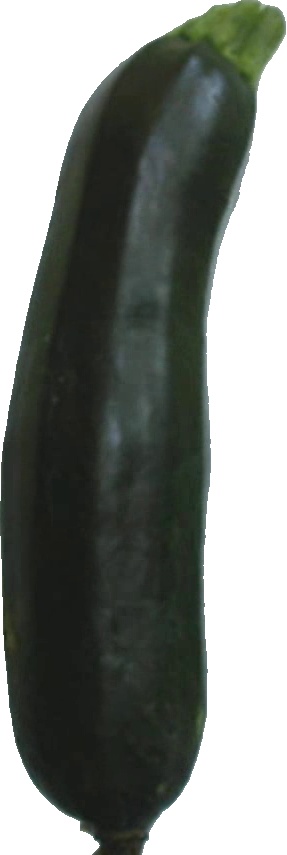
Label: zucchini_dark_1